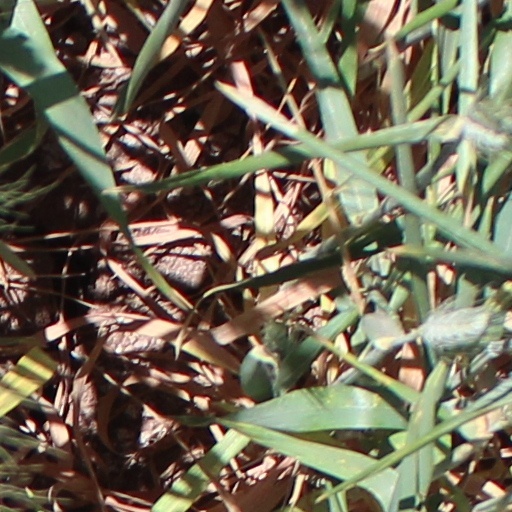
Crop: wheat